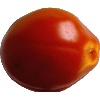
Label: Tomato 1